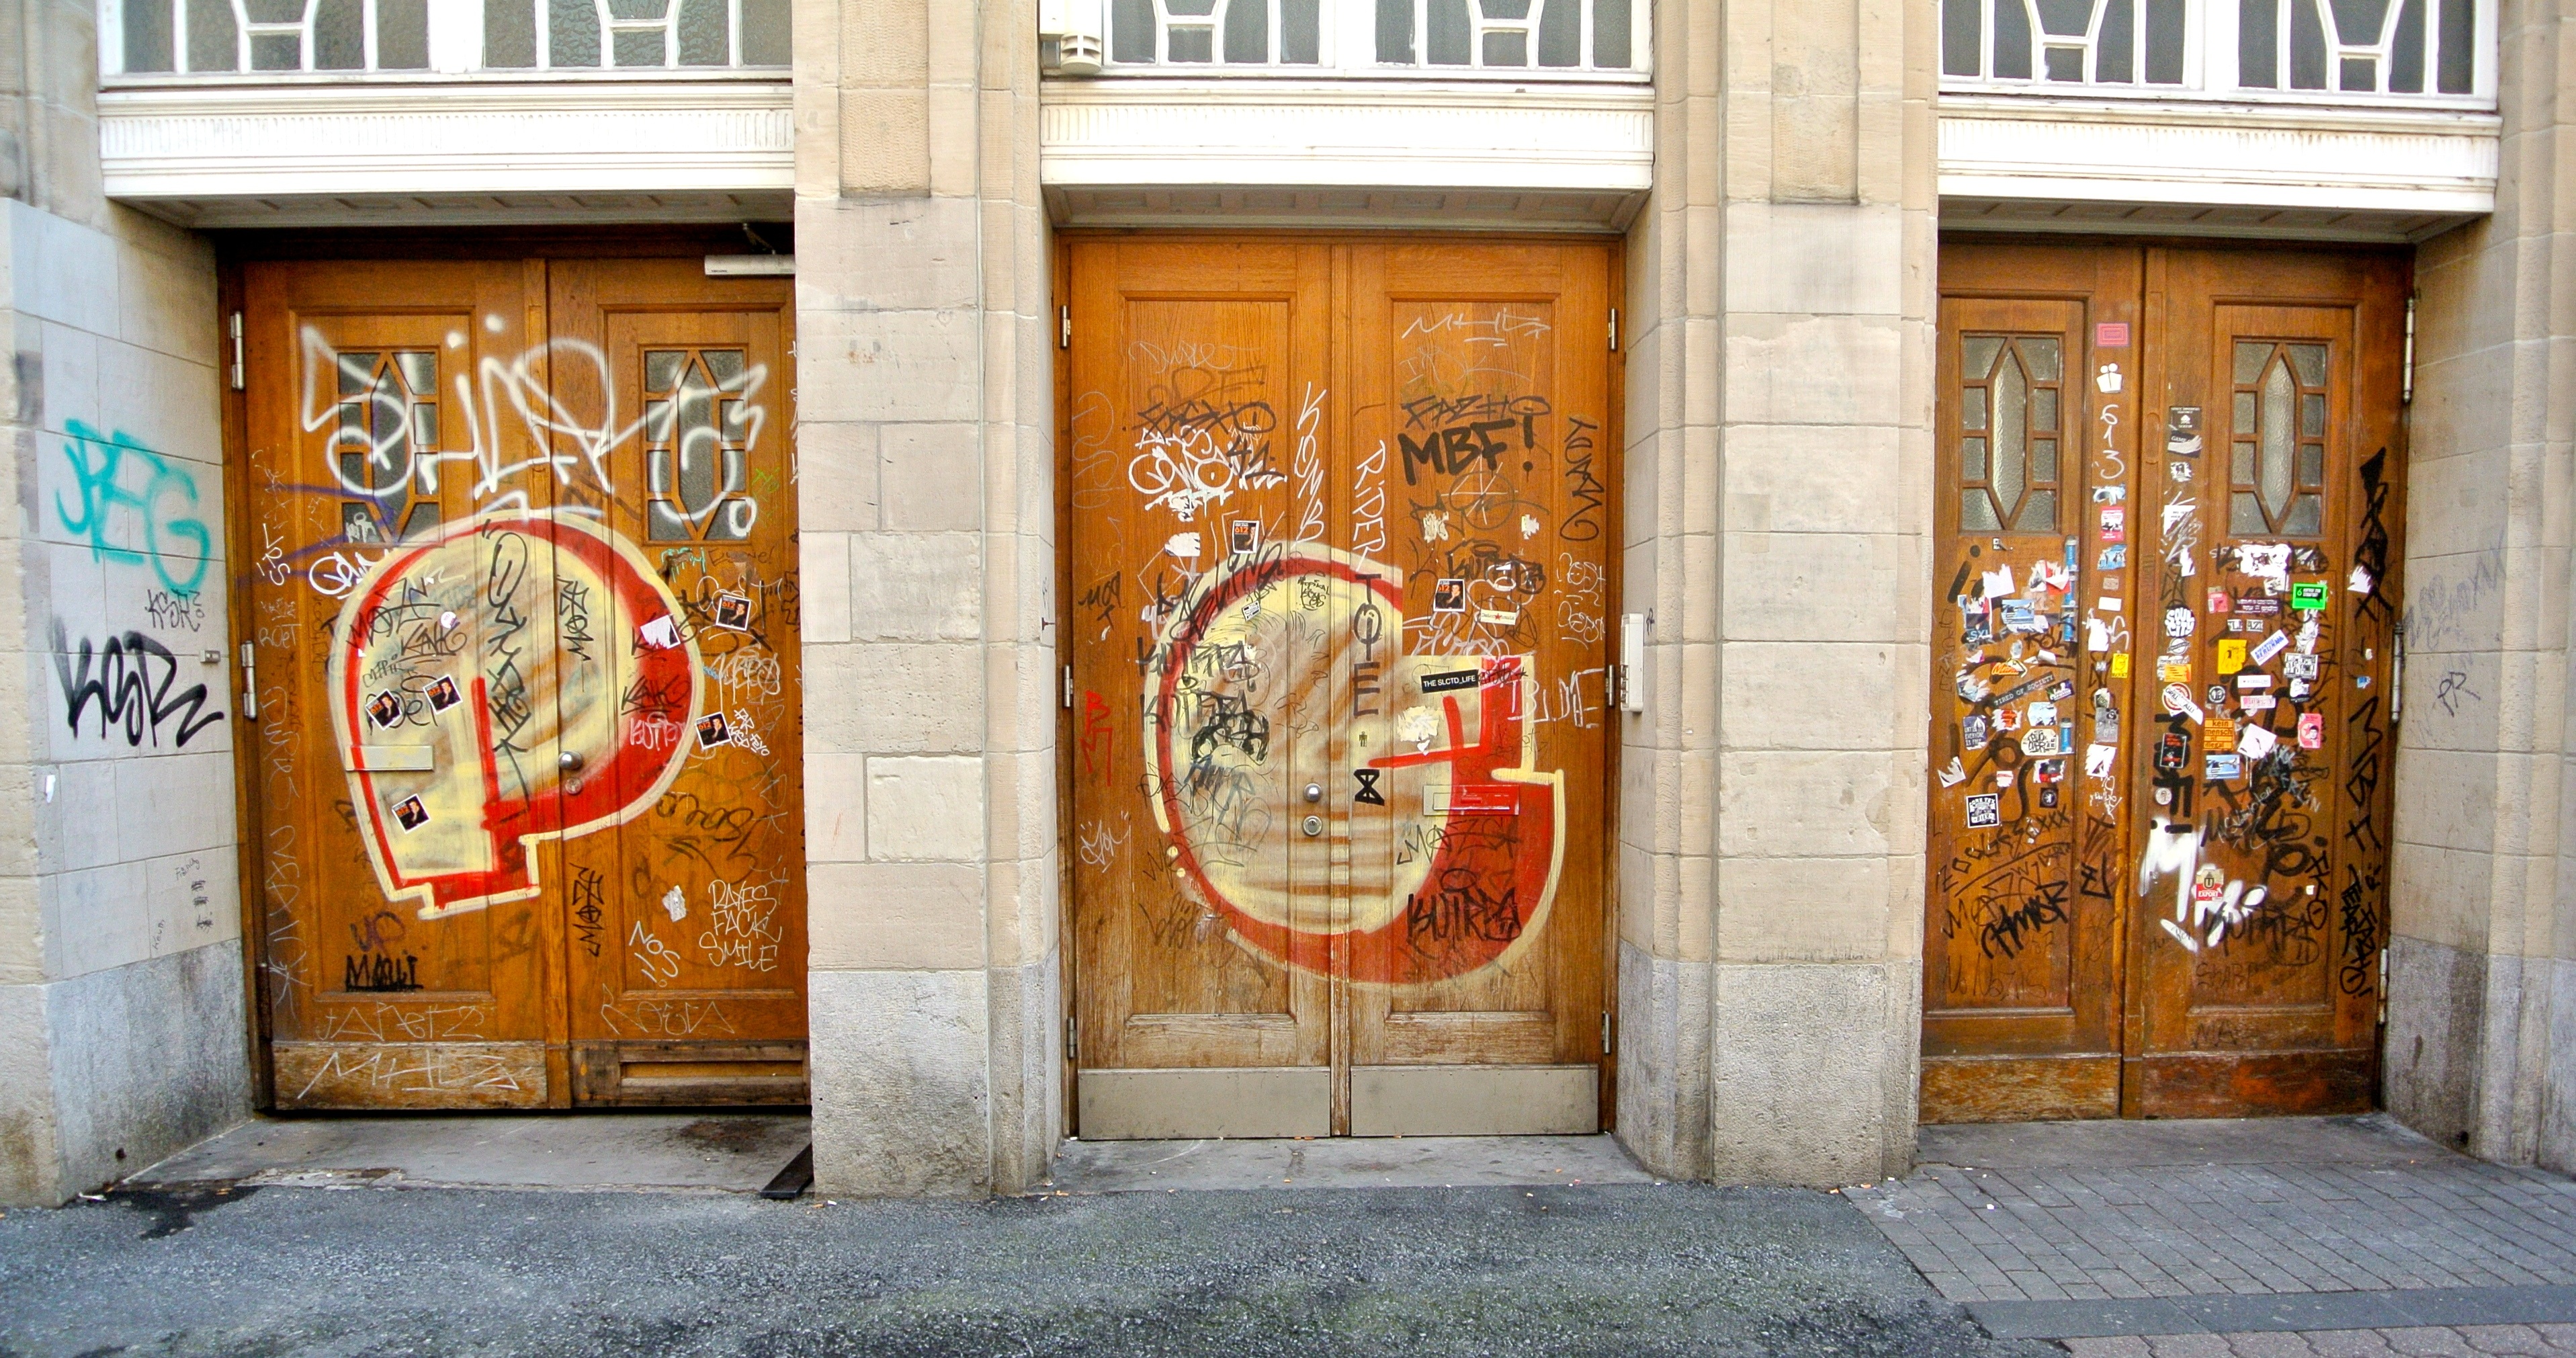
wood, road, street, old, facade, door, painting, art, doors, closed, input, house entrance, old door, break up